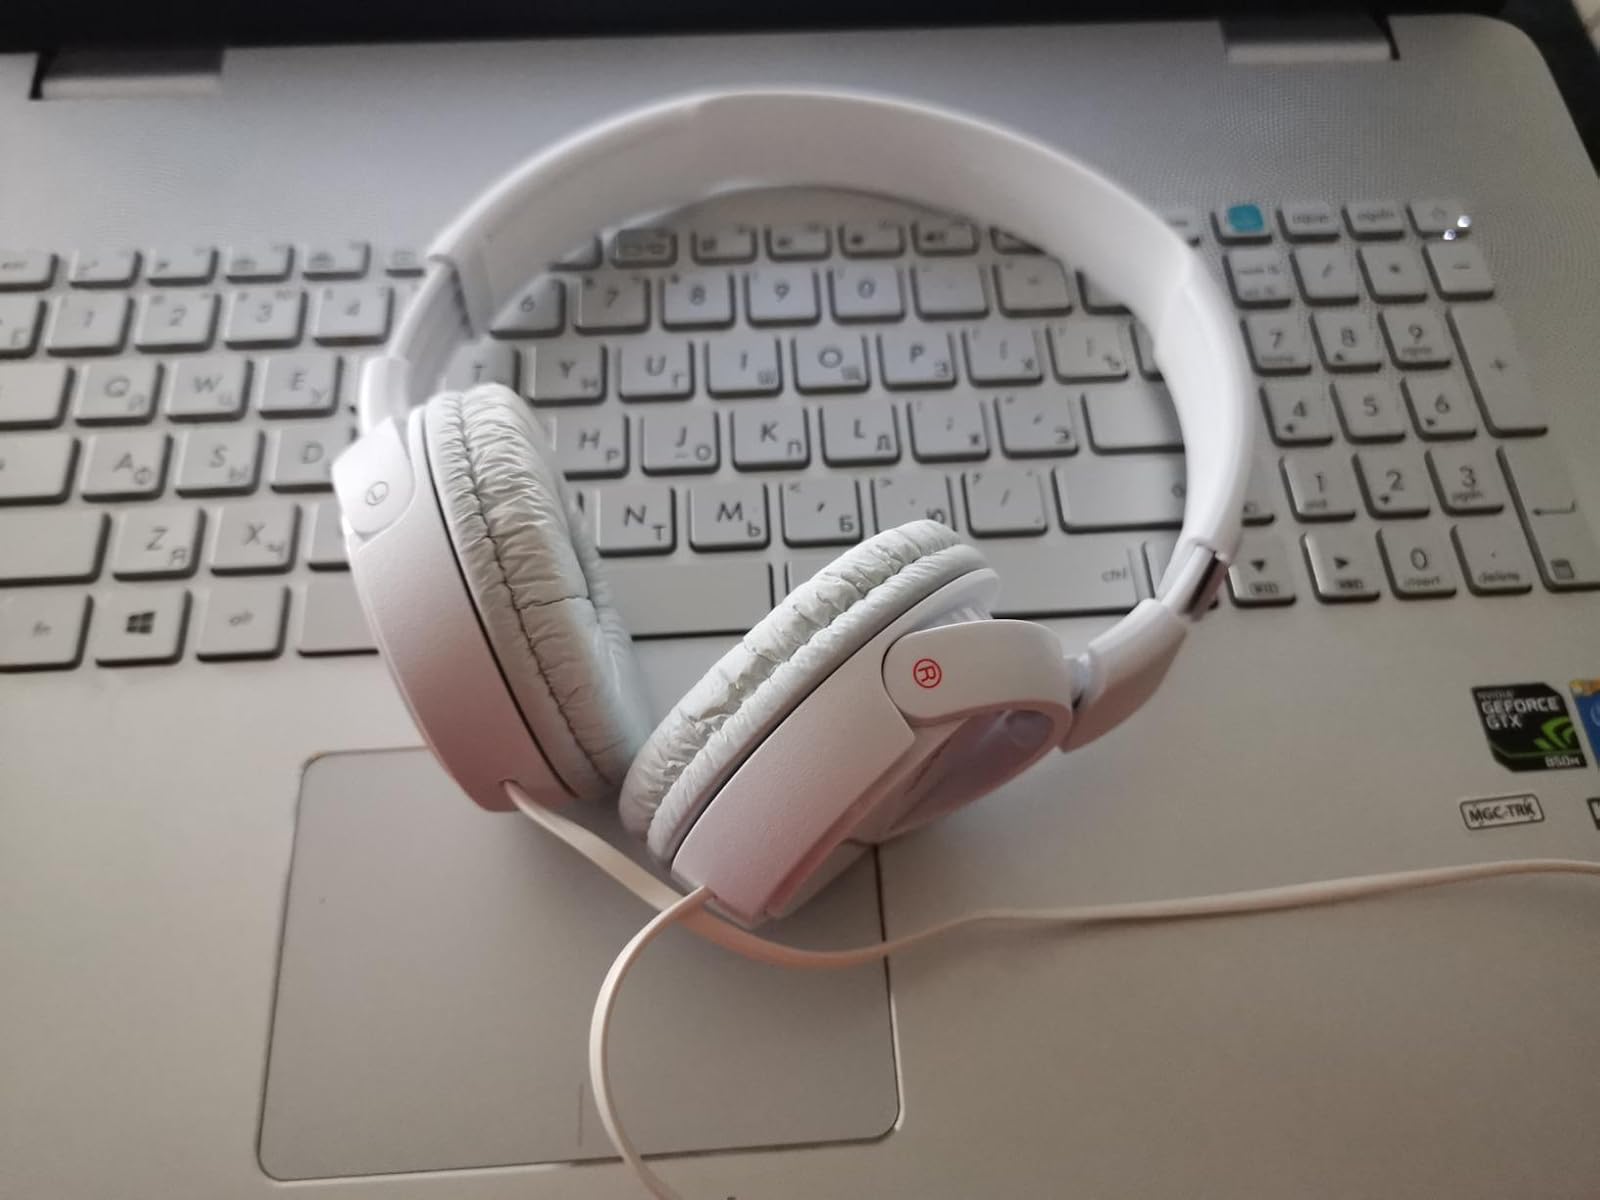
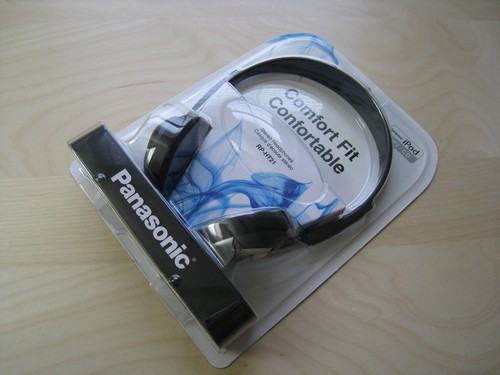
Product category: headphones
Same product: no